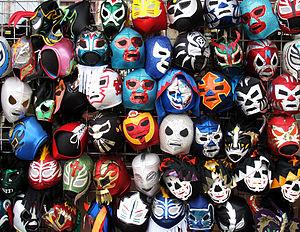
Le masque, destiné à dissimuler, représenter ou imiter un visage, assure de nombreuses fonctions, variables selon les lieux et l'époque. Simple divertissement ou associé à un rite, œuvre d'art ou produit normalisé, il se retrouve sur tous les continents. Il est tantôt associé à des festivités, tantôt à une fonction. Il peut aussi représenter des animaux tels que le chat représentant dans certains pays l'indépendance.